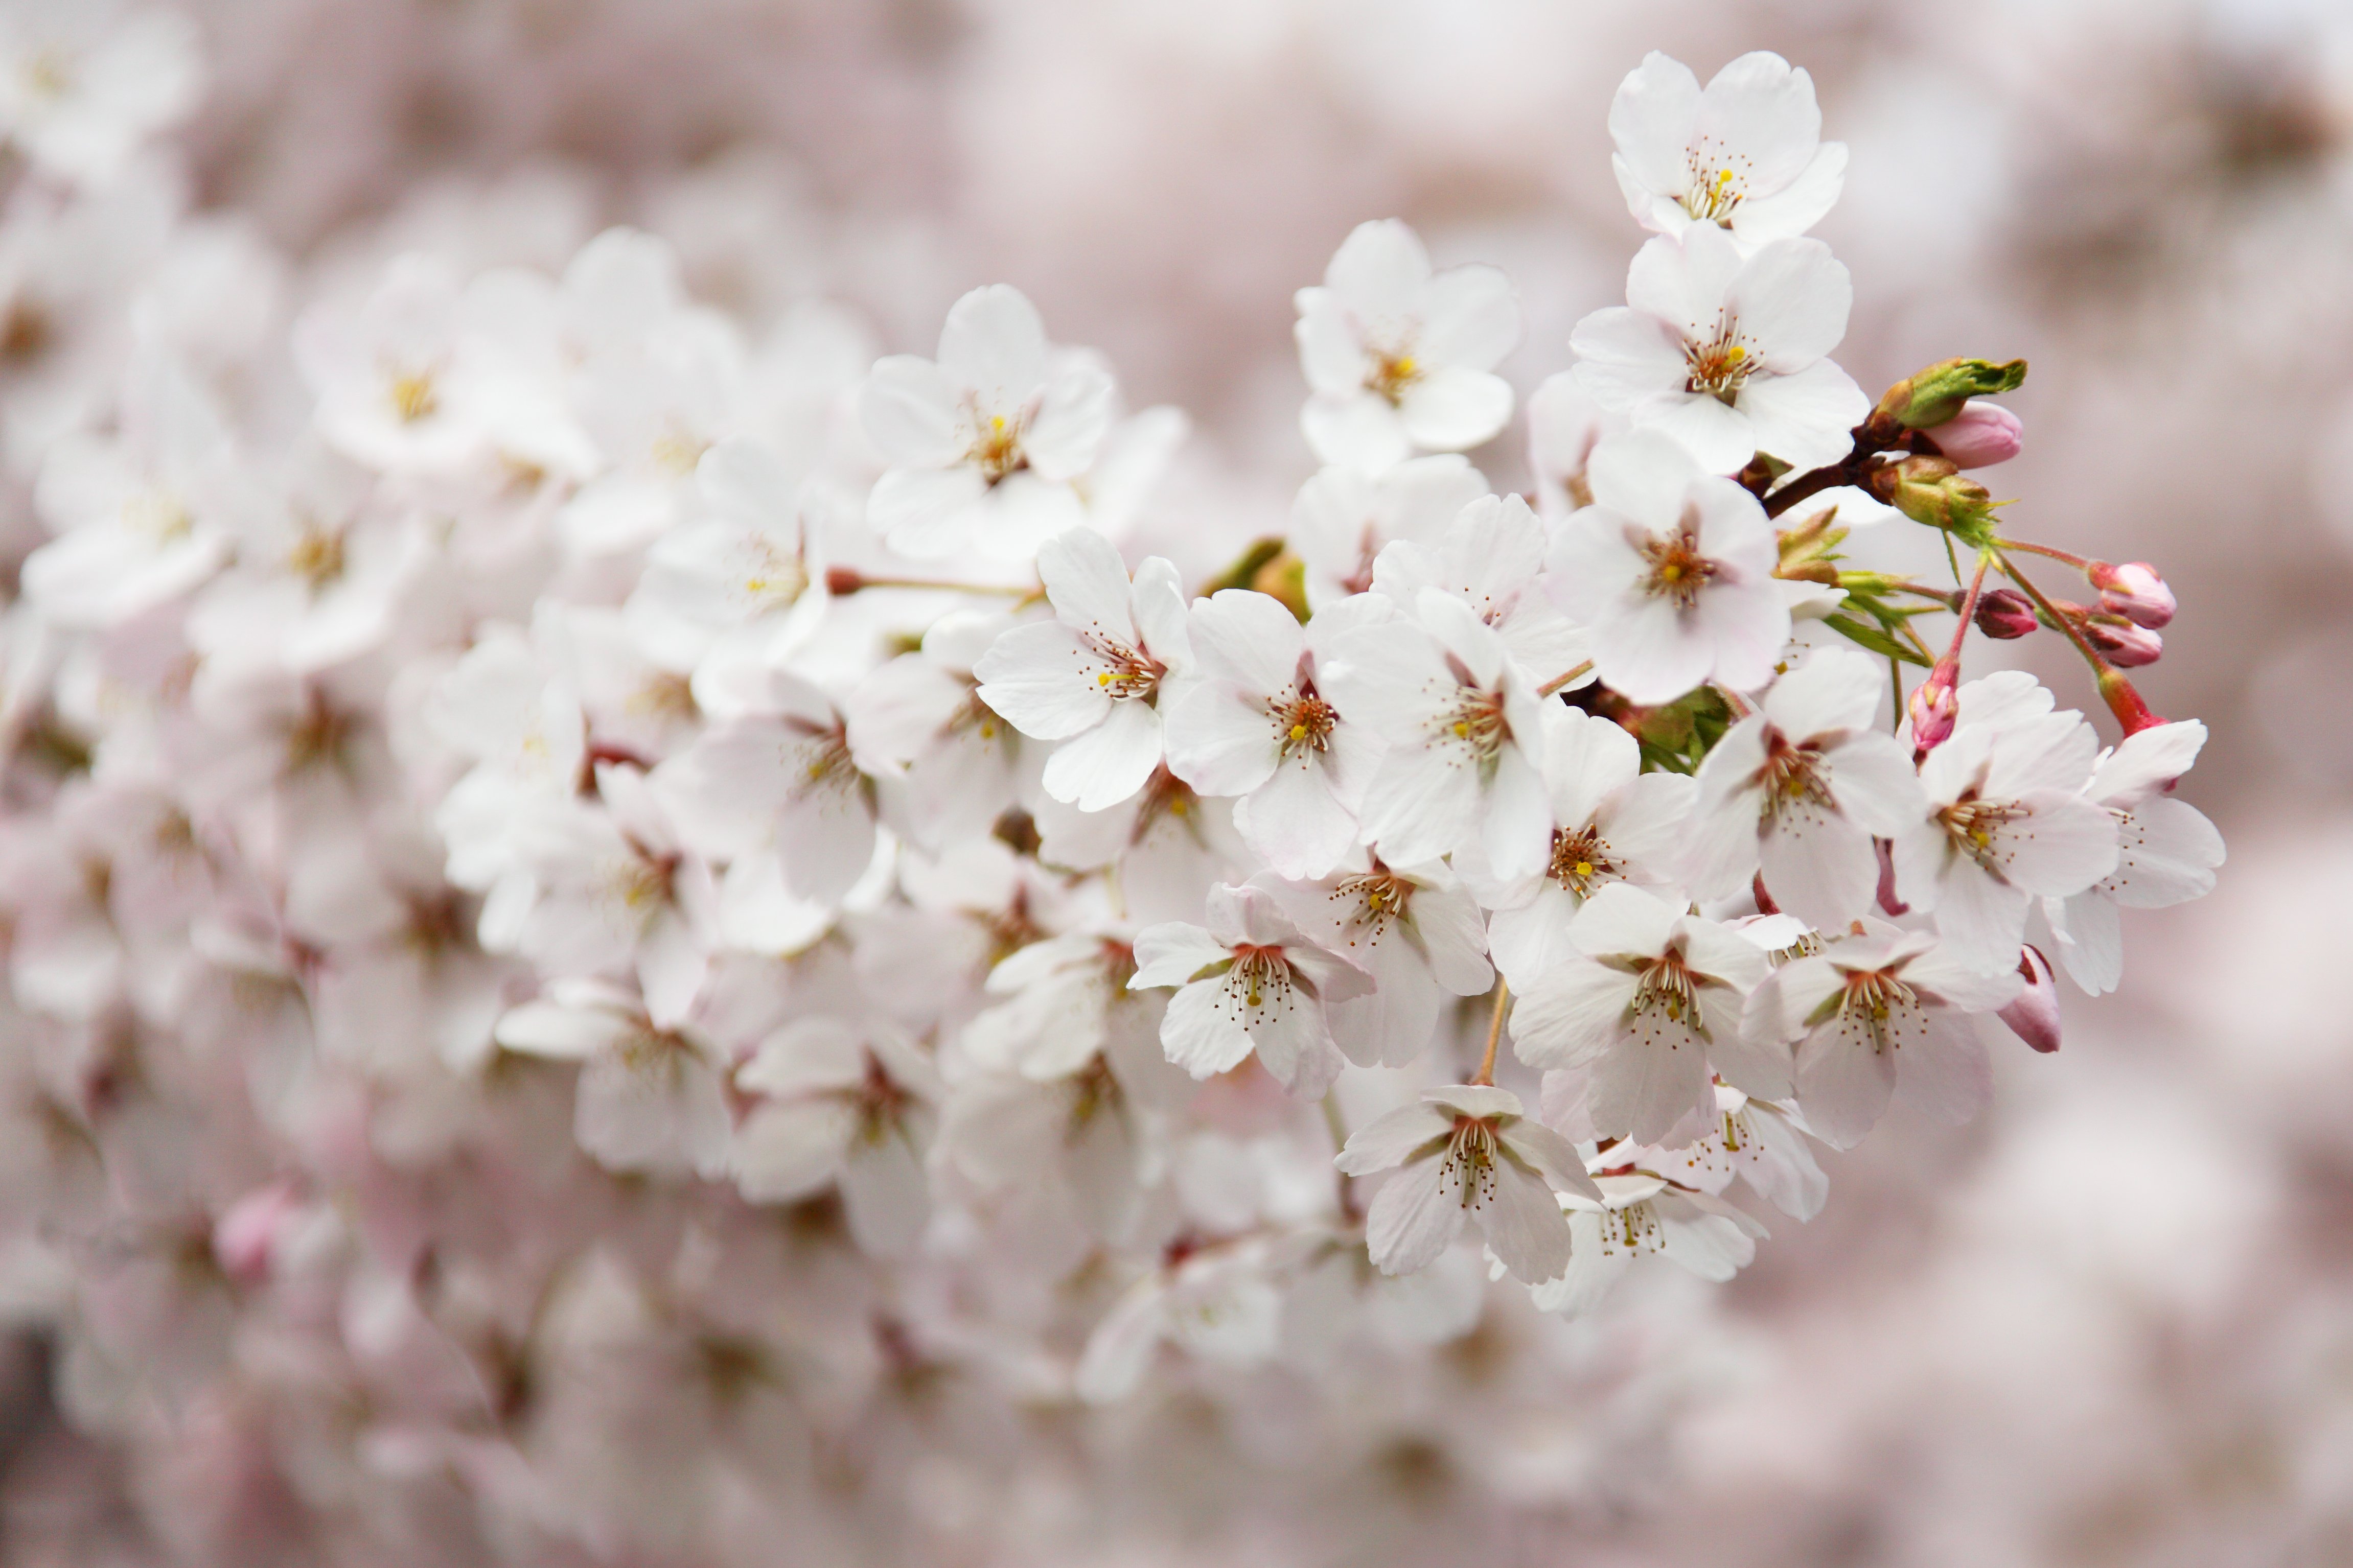
branch, blossom, plant, flower, petal, bloom, food, spring, produce, pink, flora, cherry blossom, flowers, close up, petals, cherry, macro photography, flowering plant